Urartu

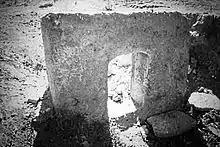
Urartian stone arch near Van, 1973.

According to Urartian epigraphy, Sarduri III was followed by two kings—Rusa III (also known as Rusa Erimenahi) (620–609 BC) and his son, Rusa IV (609–590 or 585 BC). There is speculation that Rusa III's father, Erimena, may have been a king as well, possibly ruling from 635 to 620 BC, but little is known about him. It is possible that Rusa III established a new dynasty and that his father, Erimena, had not been king.